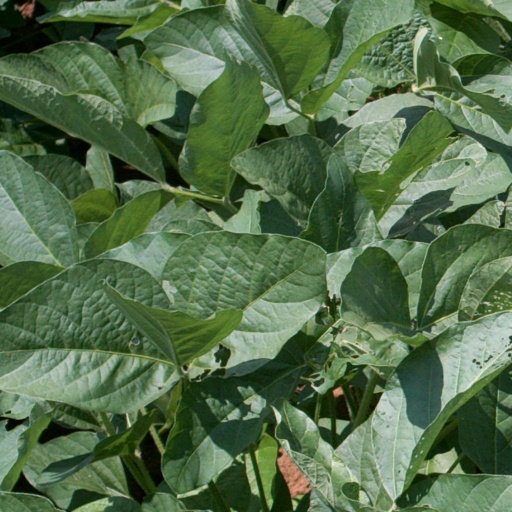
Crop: soybean